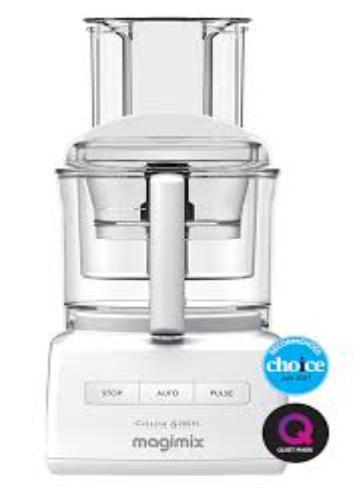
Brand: magimix
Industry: Necessities